Brown bear

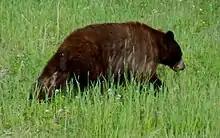
A photo of a bear walking in tall grass

A grizzly–polar bear hybrid is a rare ursid hybrid resulting from a crossbreeding of a brown bear with a polar bear. It has occurred both in captivity and in the wild. In 2006, the occurrence of this hybrid was confirmed by testing the DNA of a strange-looking bear that had been shot in the Canadian Arctic, and seven more hybrids have since been confirmed in the same region, all descended from a single female polar bear. Previously, the hybrid had been produced in zoos and was considered a "cryptid" (a hypothesized animal for which there is no scientific proof of existence in the wild). Analyses of the genomes of bears have shown that introgression between species was widespread during the evolution of the genus "Ursus", including the introgression of polar-bear DNA introduced to brown bears during the Pleistocene.